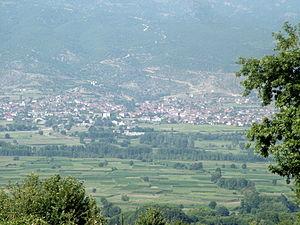
Novo Selo est un village du sud-est de la Macédoine du Nord, chef-lieu de la municipalité de Novo Selo. Le village comptait 2756 habitants en 2002.